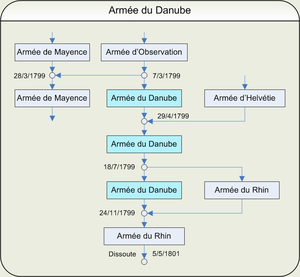
Ordinogramme de l'armée du Danube Dessin réalisé par Papier K
L’armée du Danube est une des armées de la République, qui s'illustrèrent contre l'Europe coalisée.